Sharp Gallaher Racing

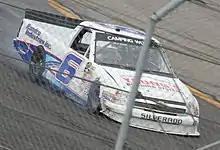
The team's No. 6 truck in a partnership with Young's Motorsports, driven by Tyler Young, at Rockingham Speedway in 2013

For 2013, Lofton would reduce his schedule to only a few races, while Gale and Rheem departed for Turner Scott Motorsports. Max Gresham would run the full schedule for the team, with Truck Series veteran crew chief Gary Showalter.